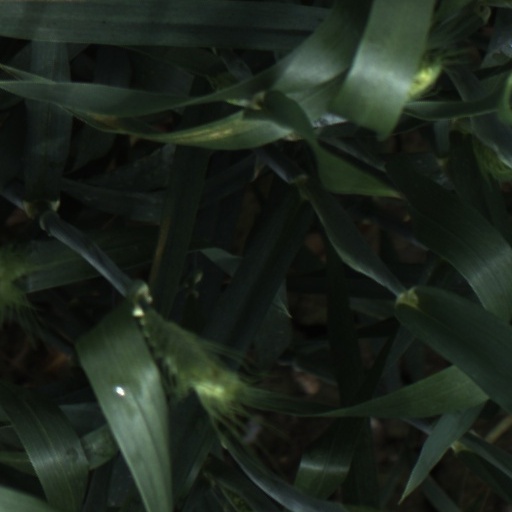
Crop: wheat